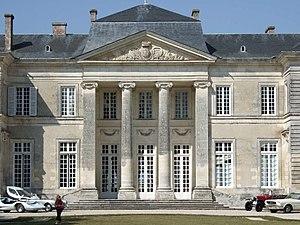
Buzay façade sud
Nicolas Ducret est un architecte français du XVIIIᵉ siècle qui a été actif à Paris et à La Rochelle.
Le château de Buzay est situé à La Jarne en Charente-Maritime
Cet article recense une partie des monuments historiques de la Charente-Maritime, en France.